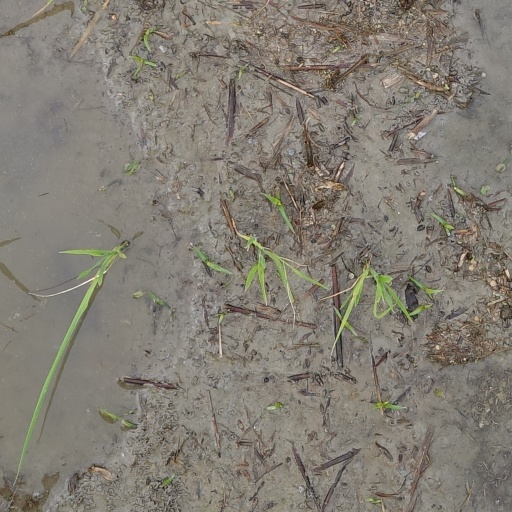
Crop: rice